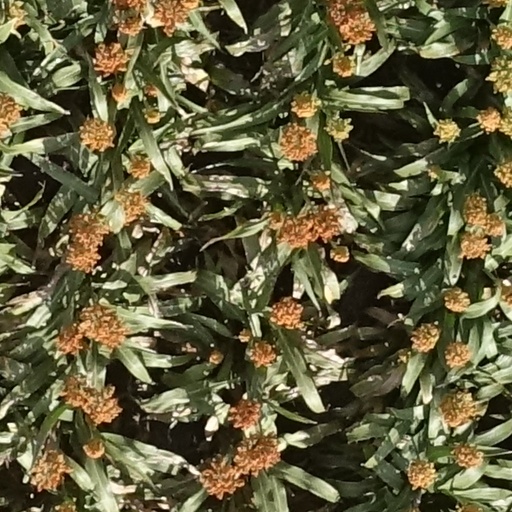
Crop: sorghum